Peter Anthony Freeman

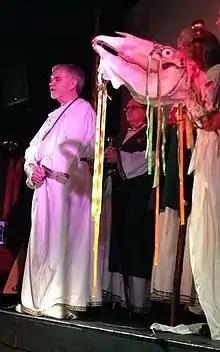
Peter Anthony Freeman speaking at the Los Angeles St. David's Day Festival

Freeman was heavily involved with the Welsh community in Los Angeles where he was President of the Welsh League of Southern California, won the Los Angeles Eisteddfod Honorary Recognition for Bardic Achievements in 2013, and wrote several books on Welsh culture. Freeman also served as History and Mythology Editor of Celtic Family Magazine from 2013 to 2015. In 2017 he was elected a council member for Plaid Cymru in Pembrey, Wales.